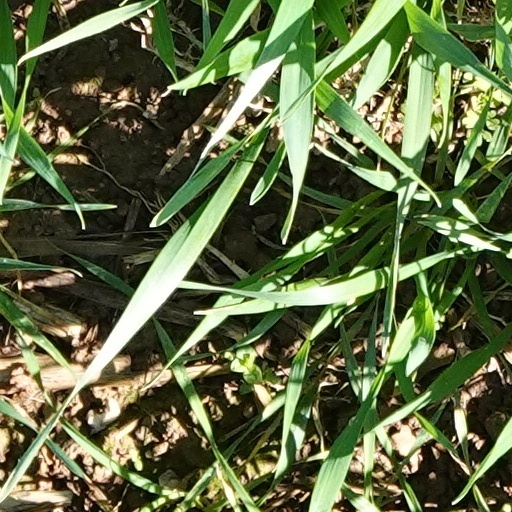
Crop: wheat